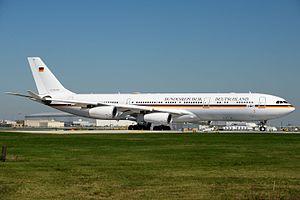
Plusieurs pays possèdent un ou plusieurs avions spéciaux pour le transport de leur chef de l'État, chef de gouvernement ou des membres du gouvernement. Le plus connu d'entre eux est Air Force One, utilisé par le président des États-Unis et géré par l'US Air Force.